John Brown (abolitionist)

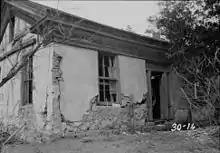
William Maxon's house, near Springdale, Iowa, where John Brown's associates lived and trained, 1857–1859. Brown lived at the home of John Hunt Painter, less than a mile away.

In 1848, bankrupt and having lost the family's house, Brown heard of Gerrit Smith's Adirondack land grants to poor black men, in so remote a location that Brown later called it Timbuctoo, and decided to move his family there to establish a farm where he could provide guidance and assistance to the blacks who were attempting to establish farms in the area. He bought from Smith land in the town of North Elba, New York (near Lake Placid), for $1 an acre ($2/ha). It has a magnificent view and has been called "the highest arable spot of land in the State." After living with his family about two years in a small rented house, and returning for several years to Ohio, he had the current housenow a monument preserved by New York Statebuilt for his family, viewing it as a place of refuge for them while he was away. According to youngest son Salmon, "frugality was observed from a moral standpoint, but one and all we were a well-fed, well-clad lot."